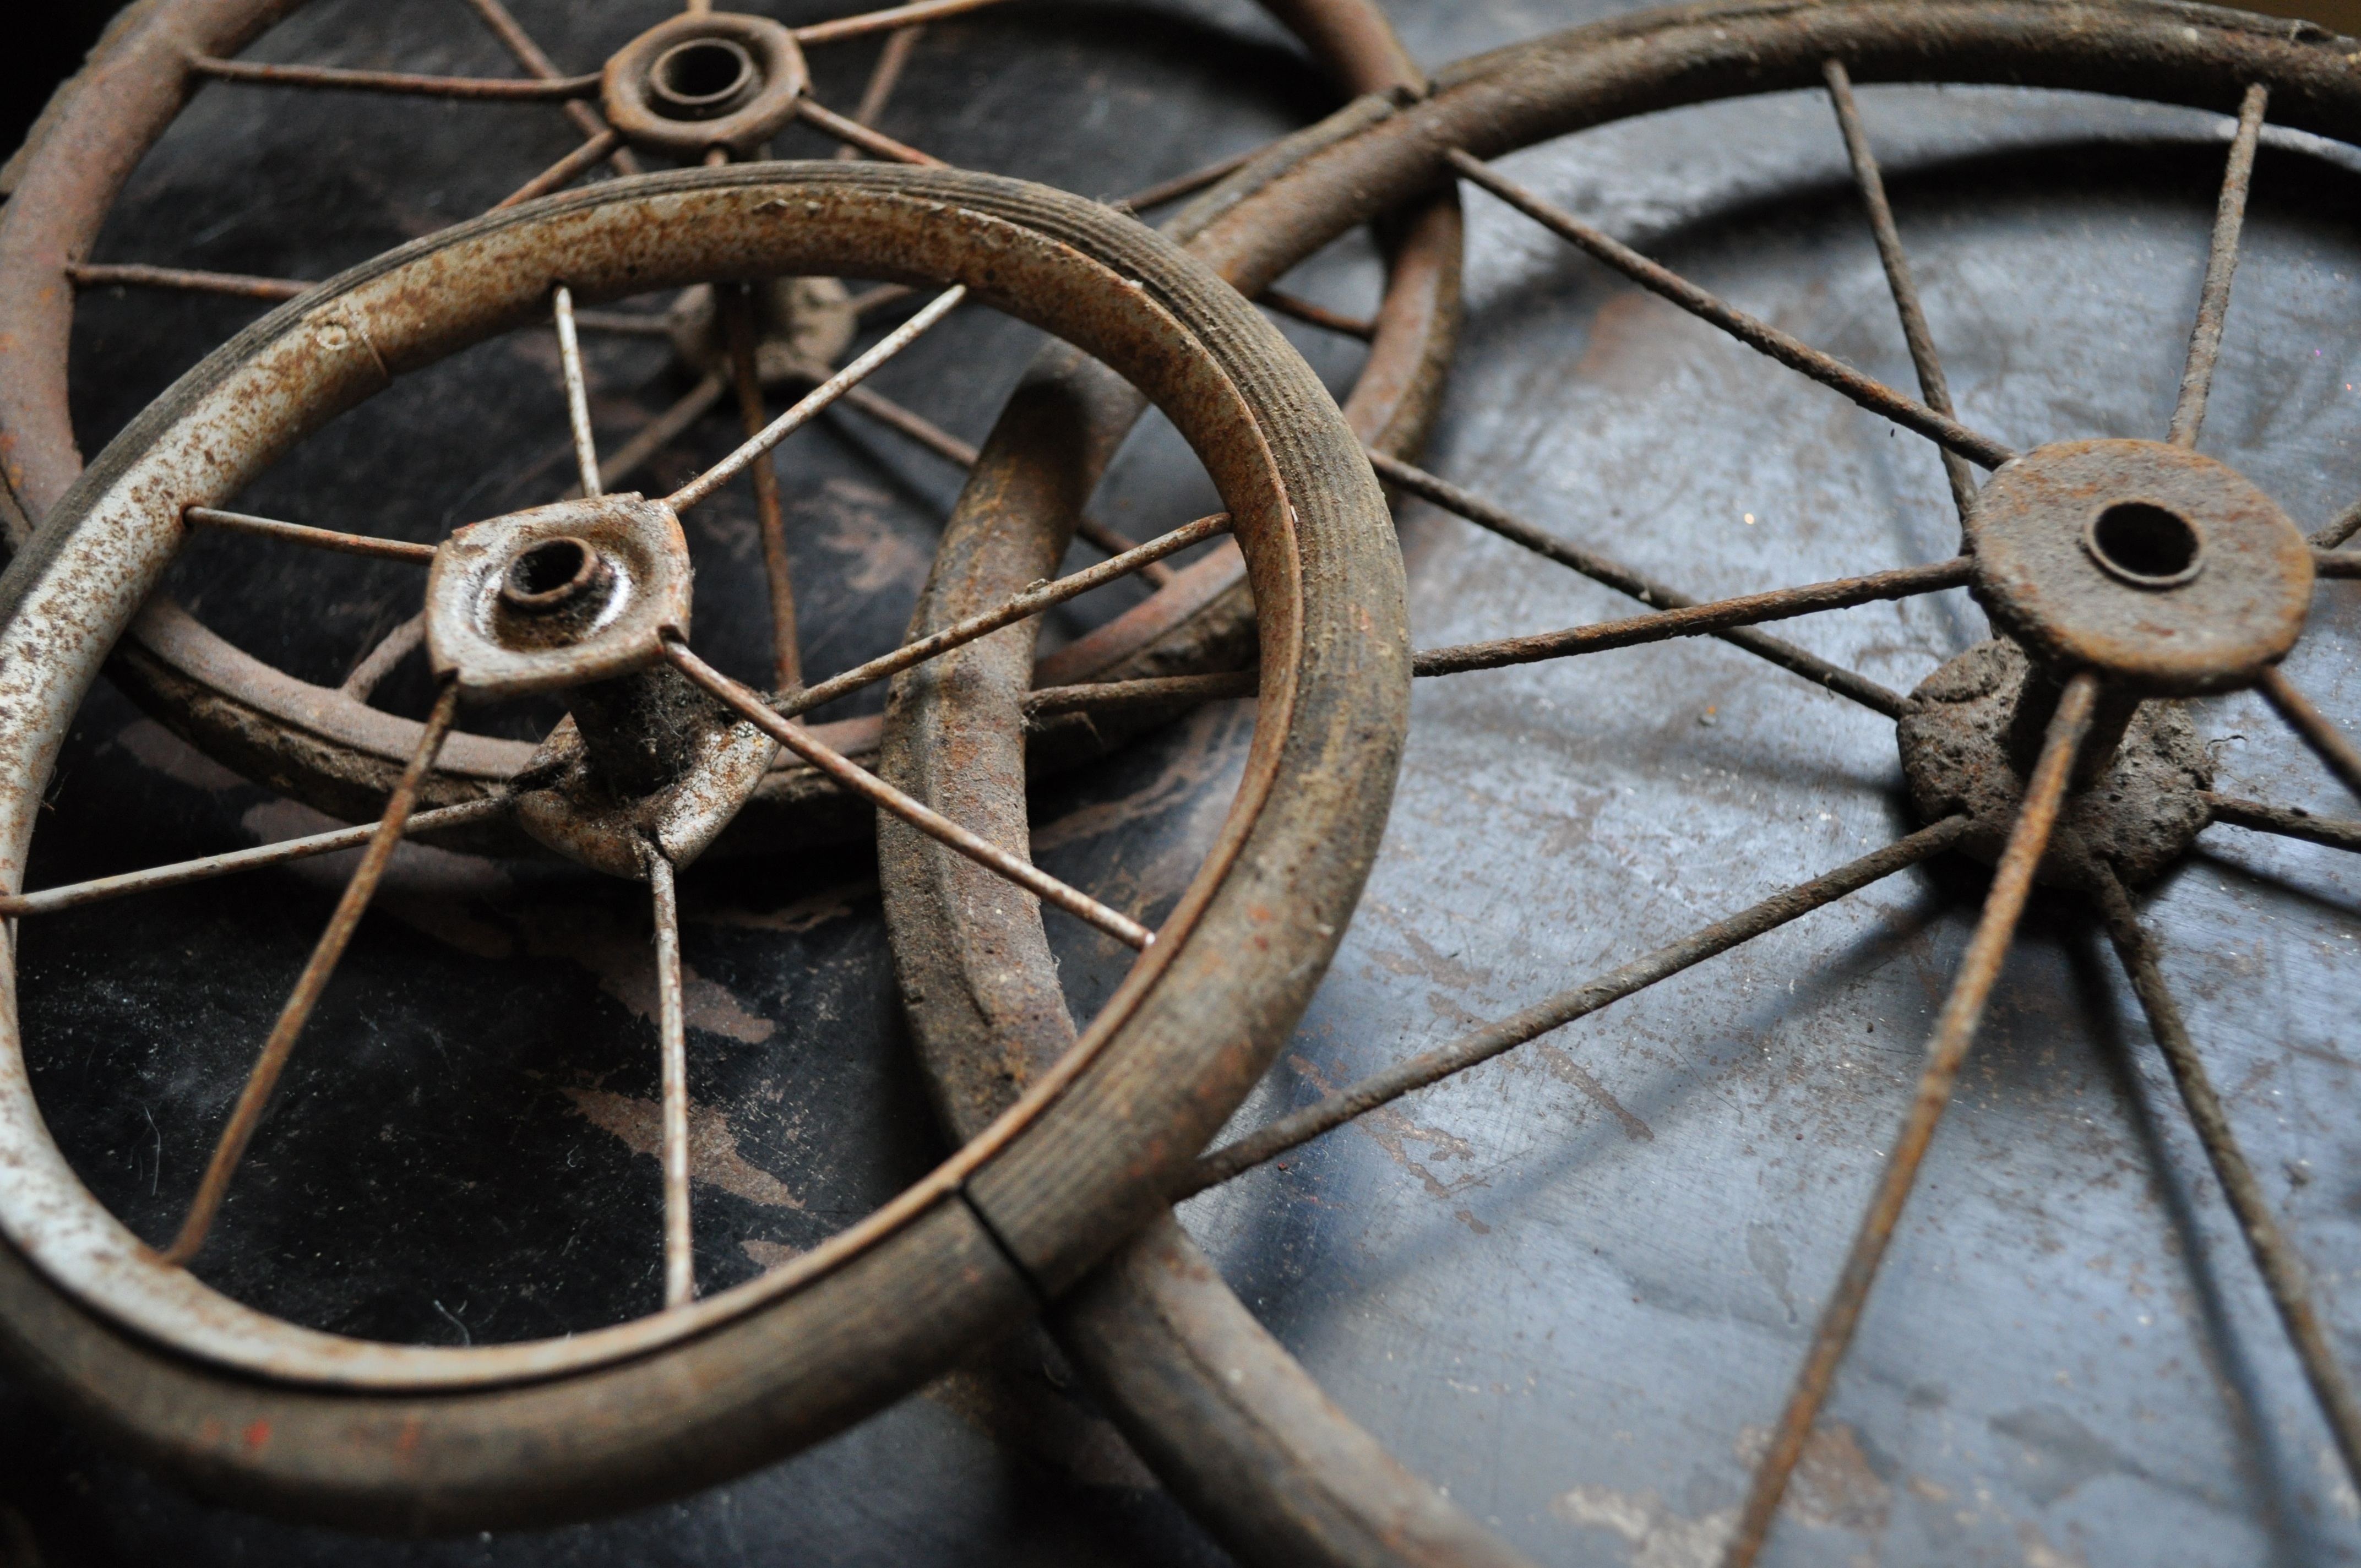
vintage, antique, wheel, old, bicycle, vehicle, spoke, black, tire, rusty, rim, buggy, damaged, flea market, bicycle wheel, land vehicle, cyclo cross bicycle, automotive tire, road bicycle